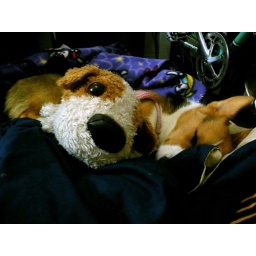
ein asleep on a cushion in my room, only to hog the bed later that night